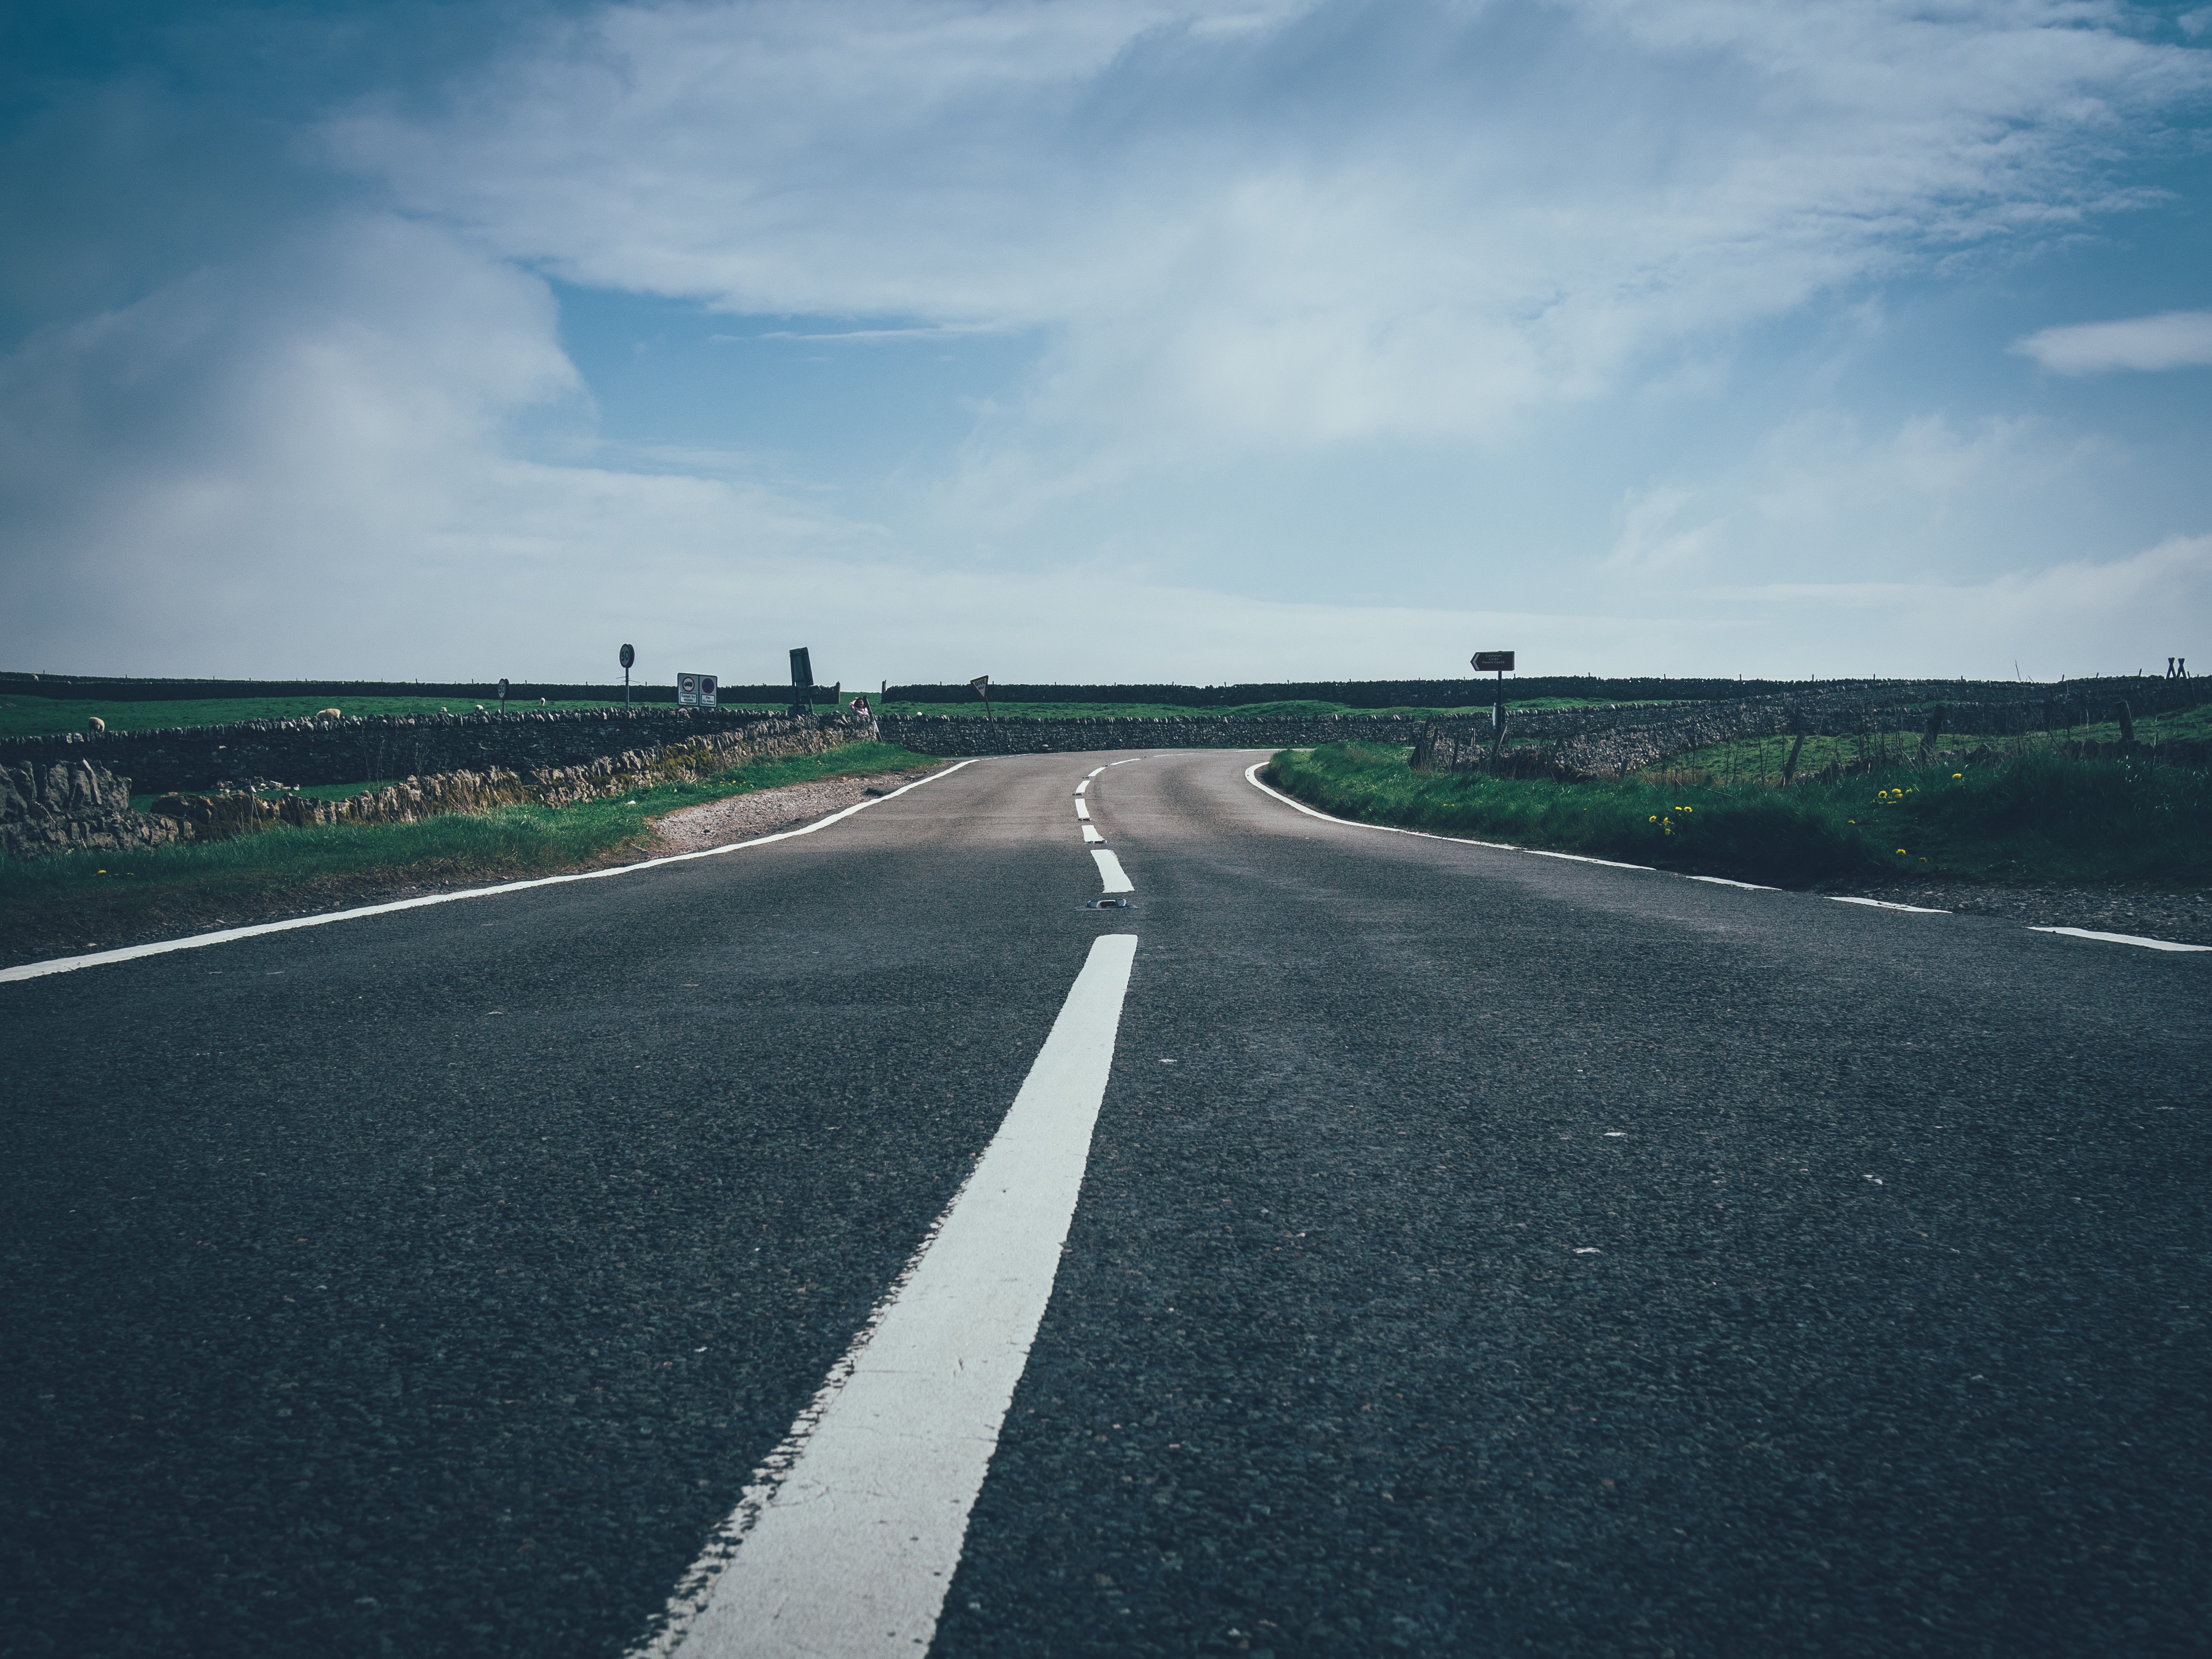
sea, coast, horizon, cloud, sky, road, countryside, highway, driving, asphalt, lane, road trip, infrastructure, road surface, atmosphere of earth, controlled access highway